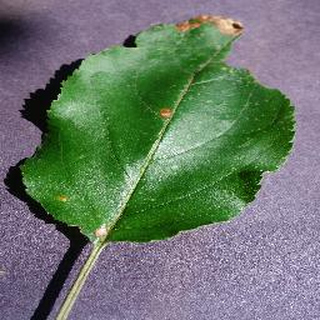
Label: apple_black_rot